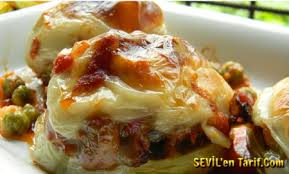
Yemek: enginar